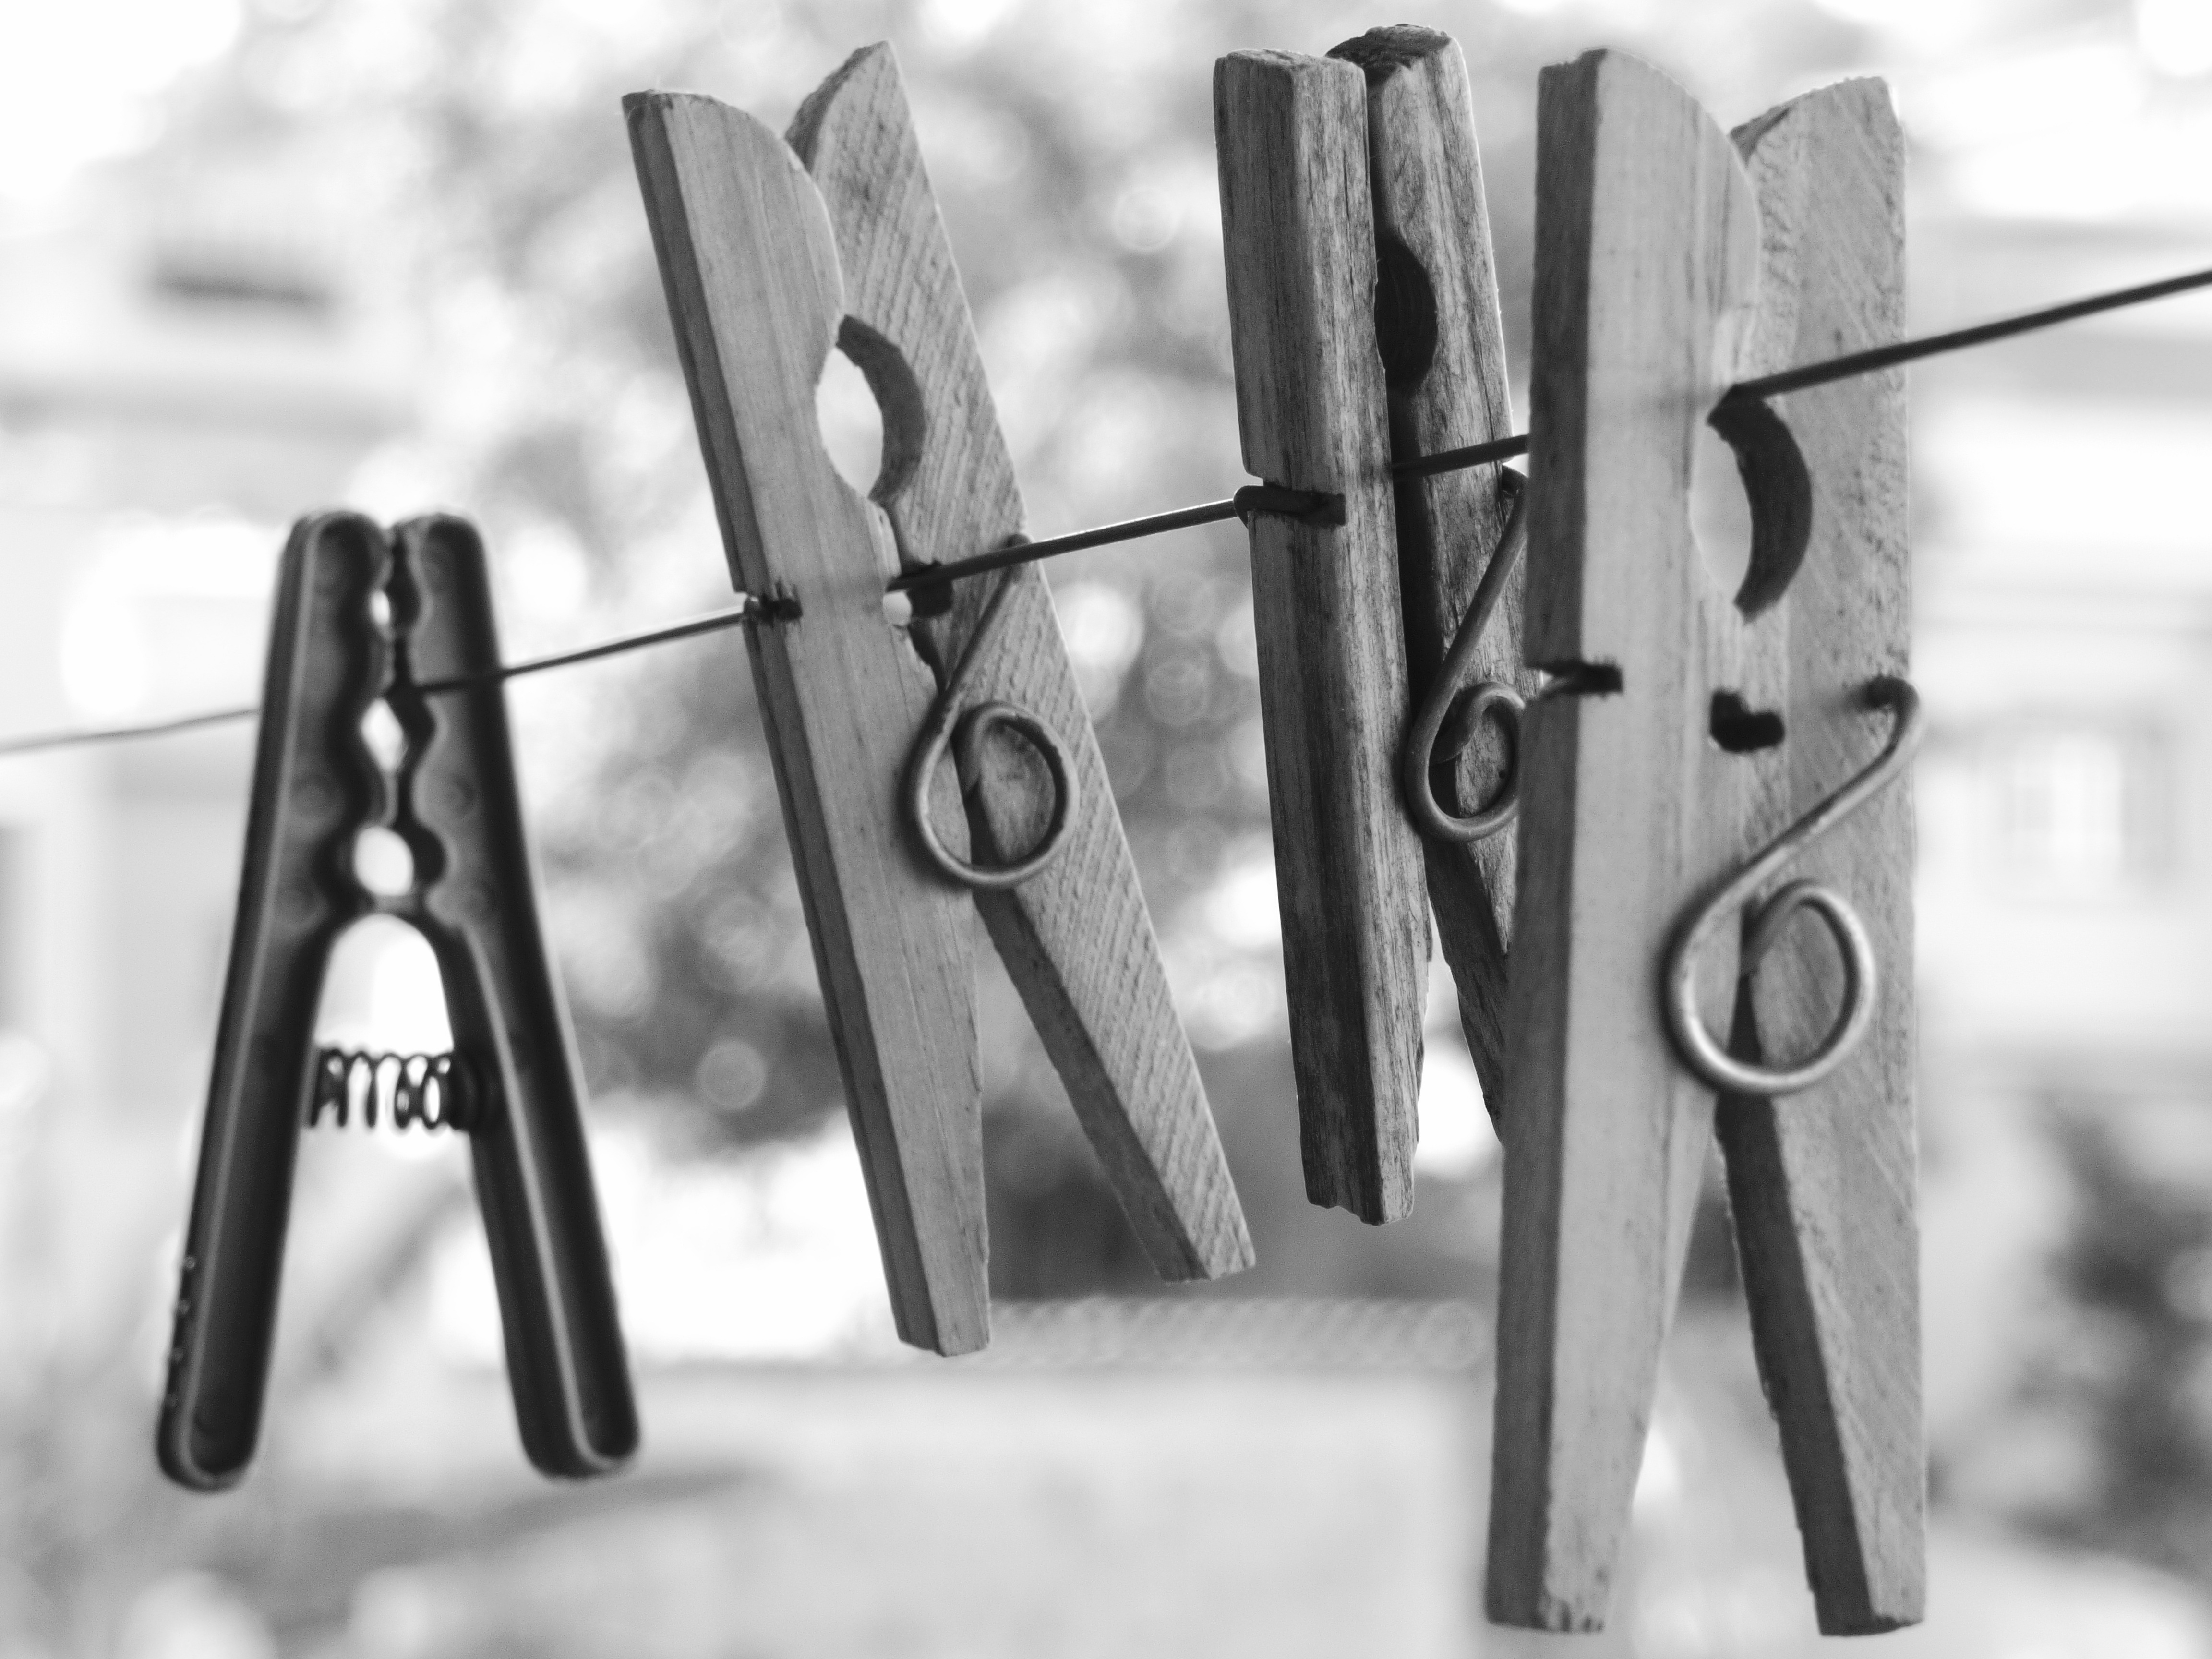
black and white, monochrome, product, font, iron, clothes, clothes line, clothes peg, monochrome photography